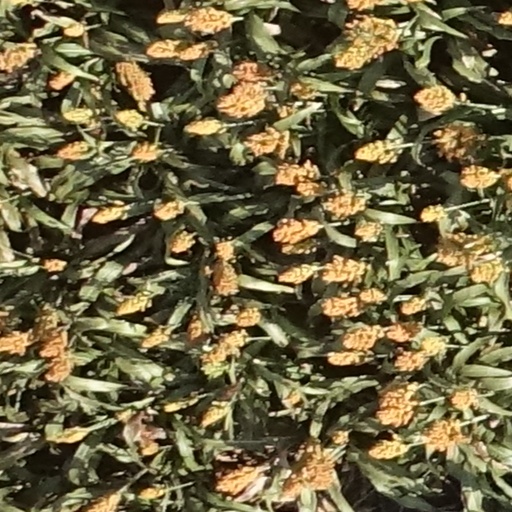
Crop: sorghum